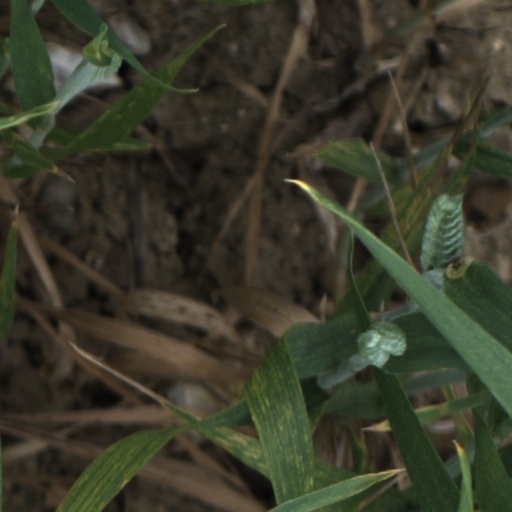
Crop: wheat